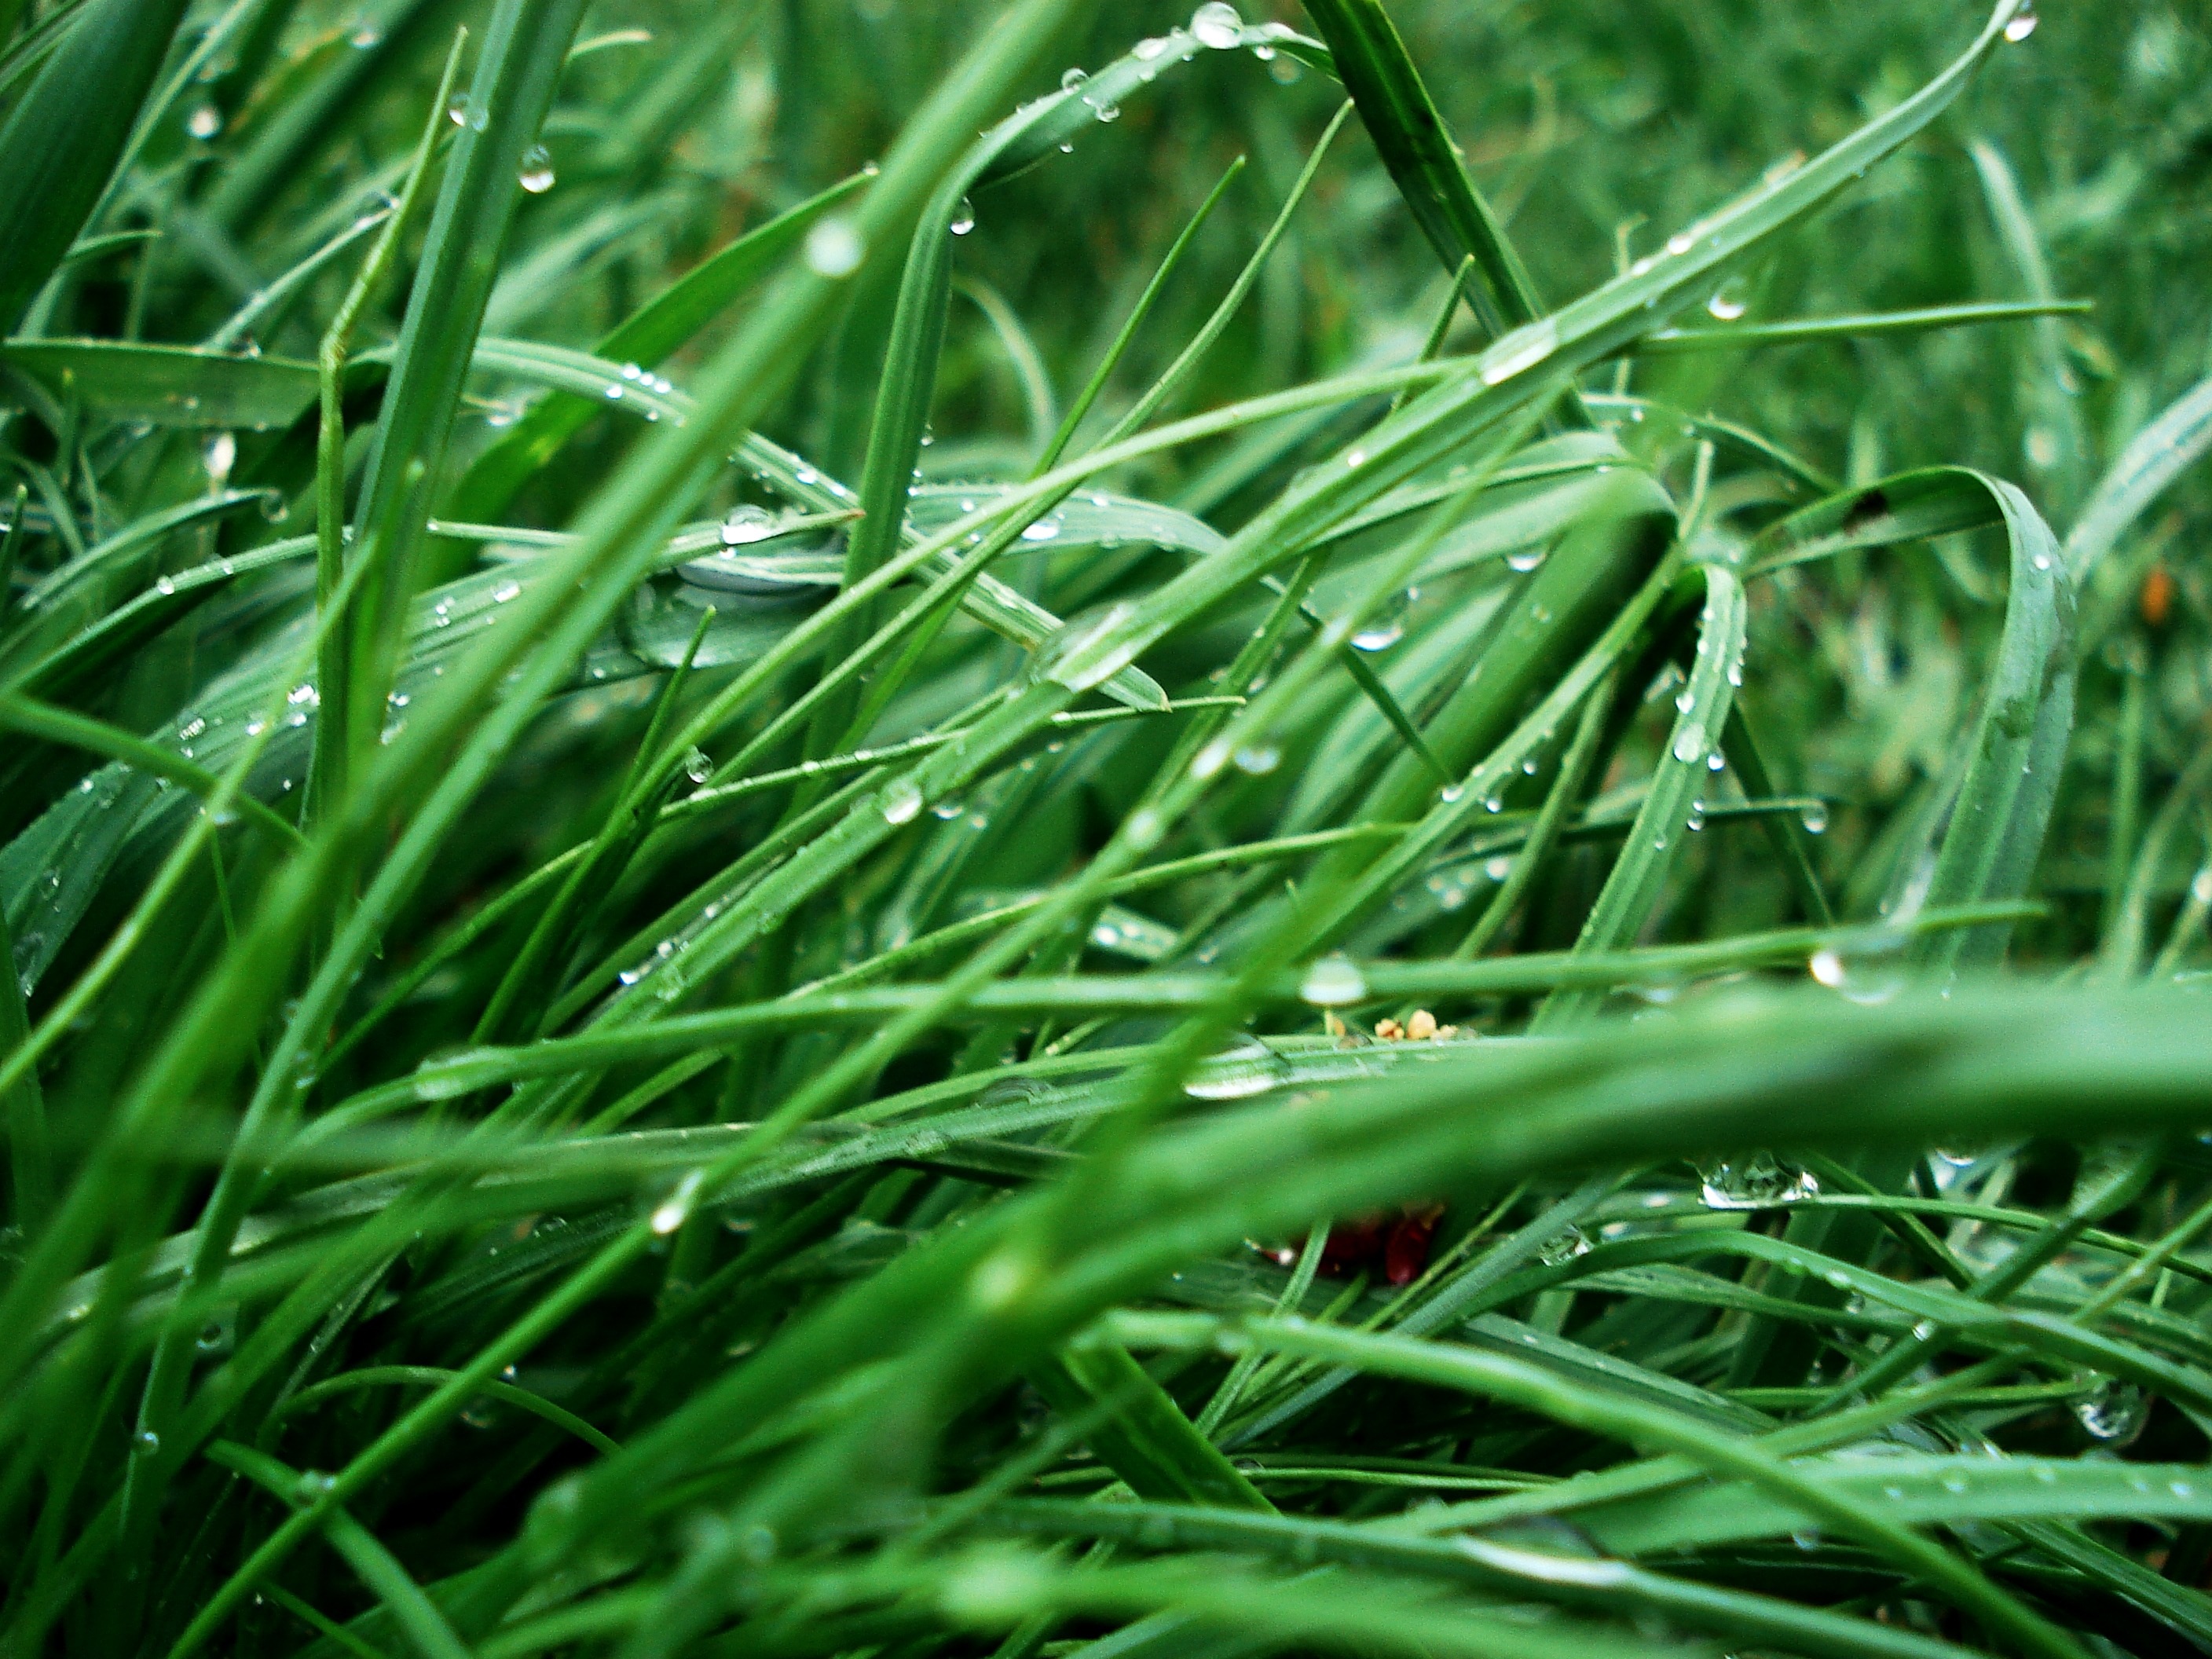
nature, grass, drop, dew, plant, field, lawn, meadow, leaf, flower, spring, green, natural, leaves, chives, flowering plant, rain drops, water drops, after rain, sweet grass, grass family, plant stem, land plant, hierochloe